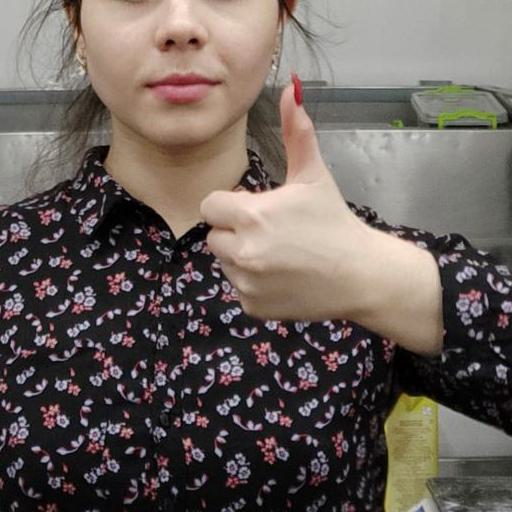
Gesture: like